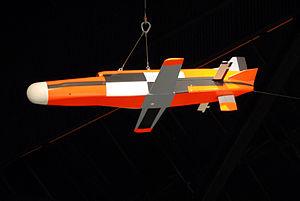
L'AGM-136A Tacit Rainbow était le résultat d'un programme militaire américain de missile anti-radar, qui fut mené de 1982 à 1991.